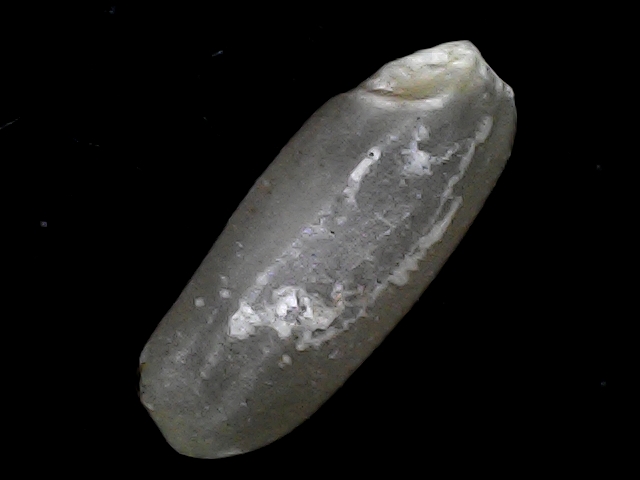
Rice variety: BD52